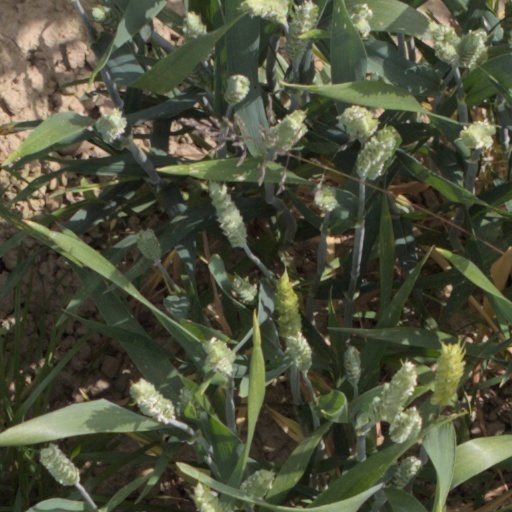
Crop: wheat